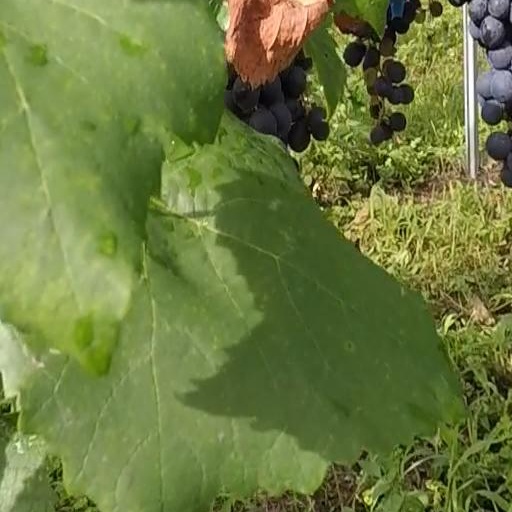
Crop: grape